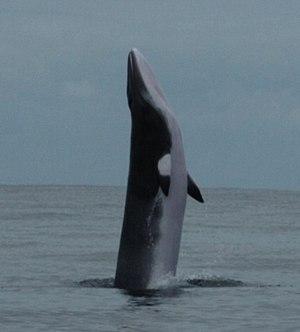
La baleine de Minke ou petit rorqual de l’Atlantique Nord est une espèce de baleine étroitement apparentée à Balaenoptera bonaerensis, ou petit rorqual austral.
Cette liste commentée recense la mammalofaune de l'Inde et des îles asiatiques appartenant à l'Inde par genre, famille et ordre.